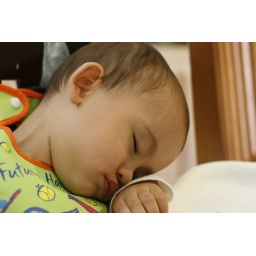
Fell asleep in the high chair eating again.